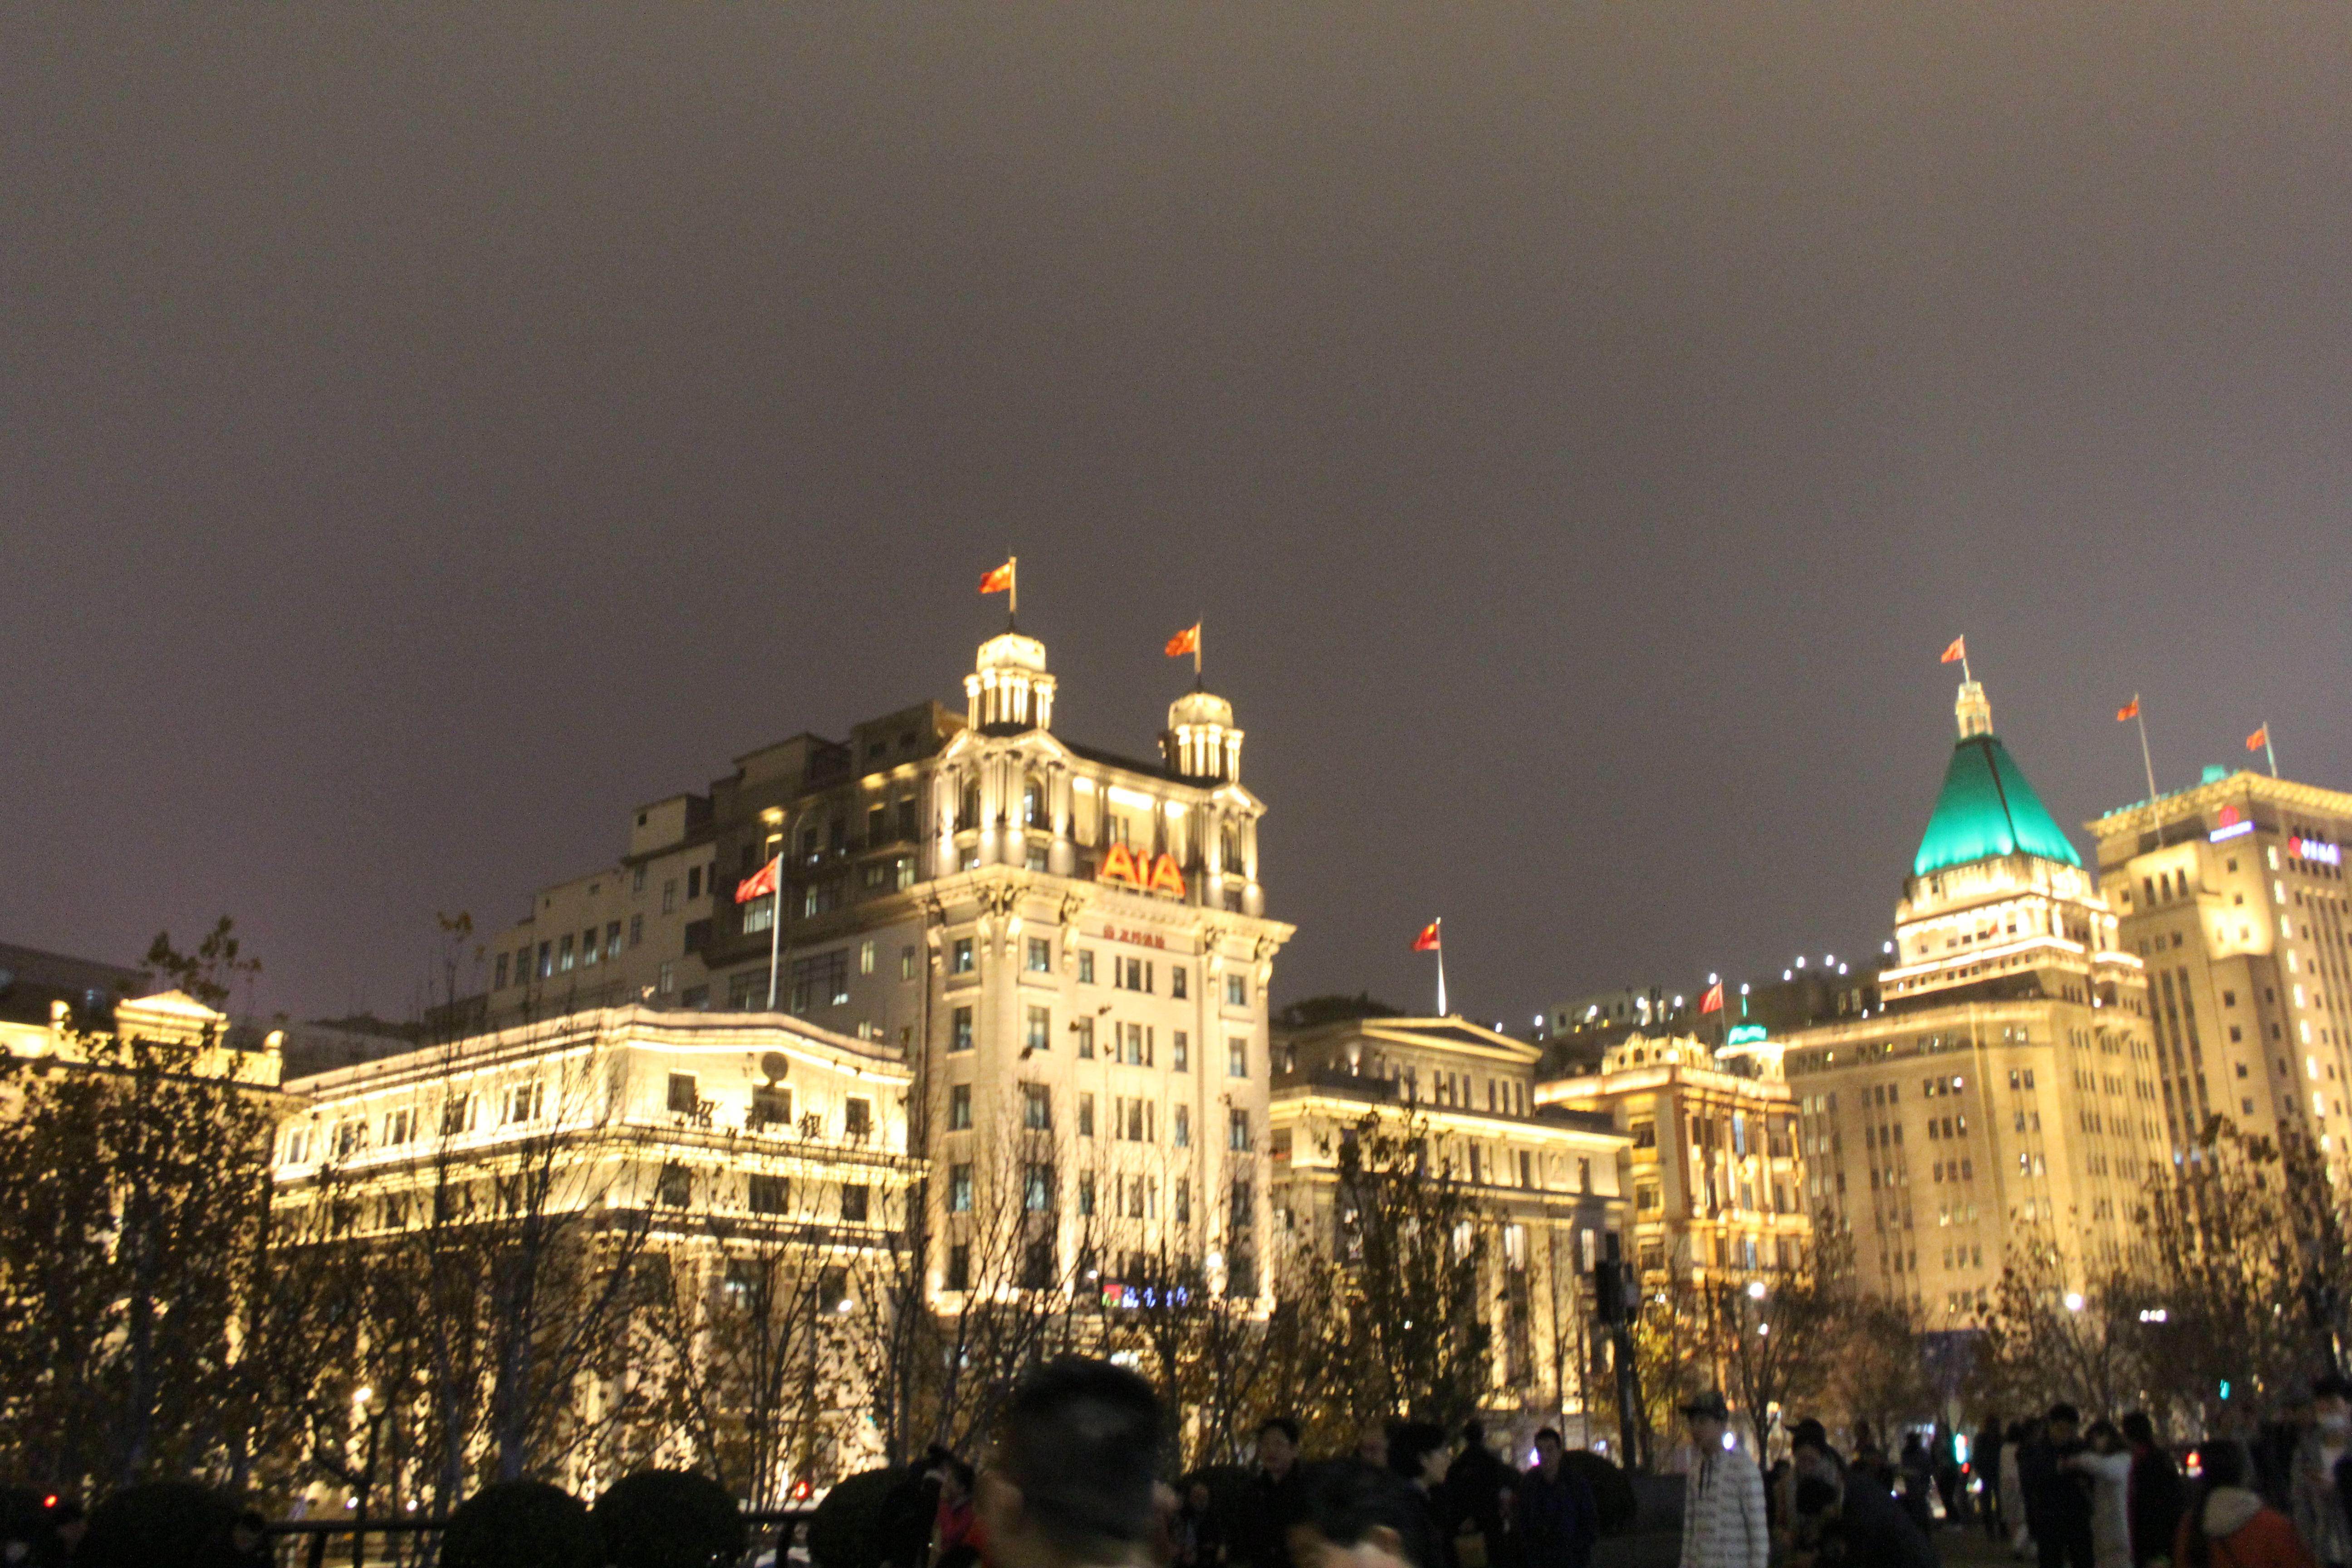
tourism, adventure, Beautiful Places, Pretty Places, environment, Interesting Places, harbin, museums, architecture, art, nature, museum, history, ancient history, china, asia, imperial palace, dynasty, beijing, planning, exhibition, sculpture, map, shanghai, landmark, city, metropolis, night, urban area, metropolitan area, sky, human settlement, light, town, building, lighting, public space, town square, winter, cityscape, tree, skyline, spire, downtown, tourist attraction, tower, crowd, palace, skyscraper, evening, facade, cloud, plaza, tower block